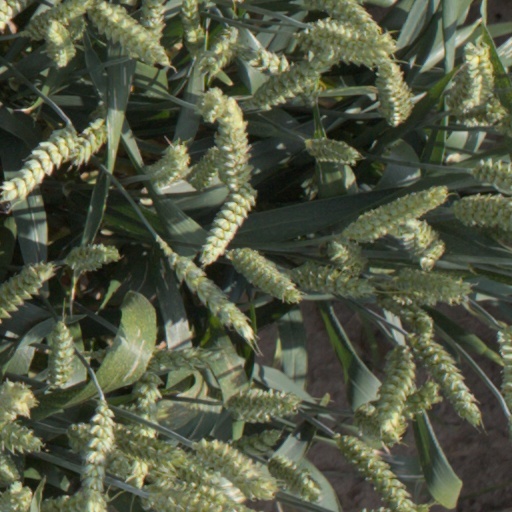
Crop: wheat